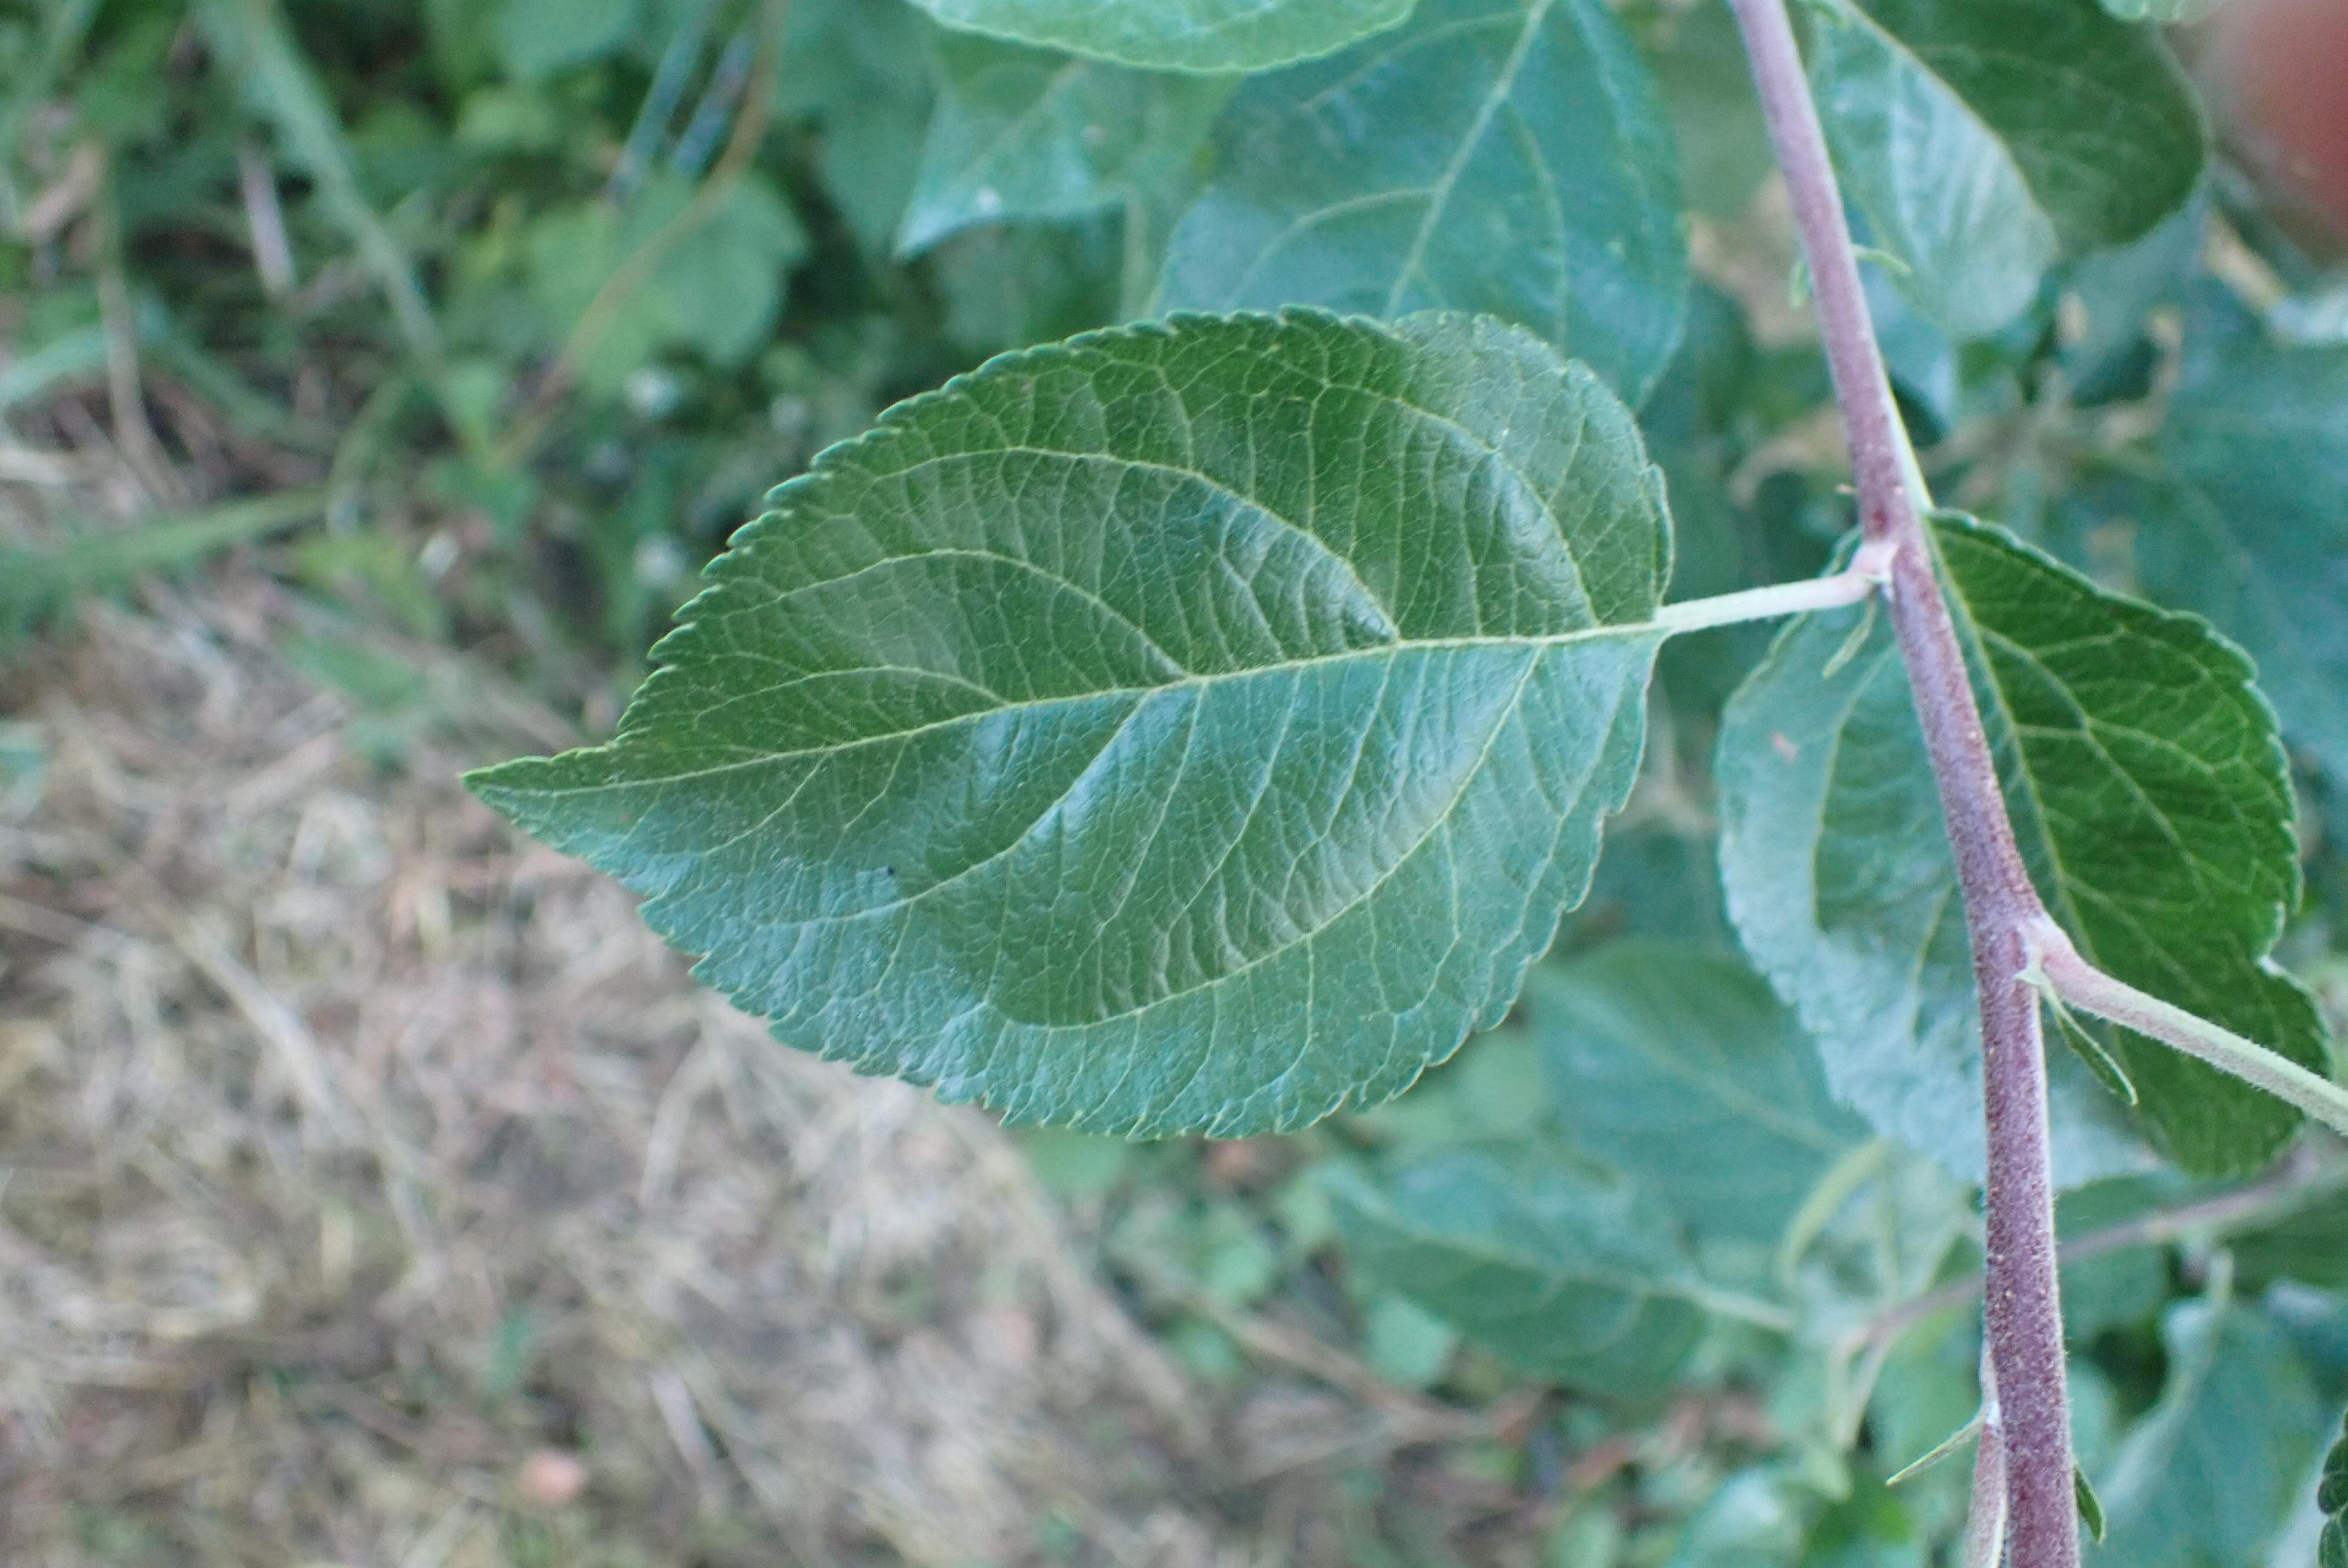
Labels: healthy